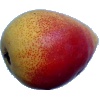
Label: Pear 2